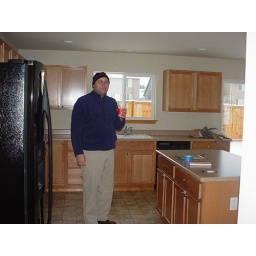
Me in my kitchen with the fist glass of water out of the new fridge